Bruce Sterling Jenkins

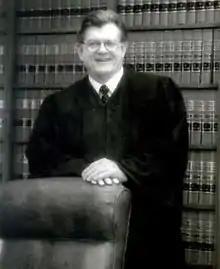

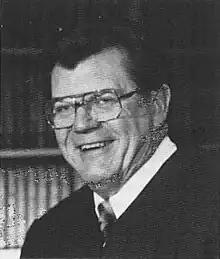

Bruce Sterling Jenkins (May 27, 1927 – November 7, 2023) was an American attorney, politician, and jurist who served as a United States district judge of the United States District Court for the District of Utah from 1978 to 2023.